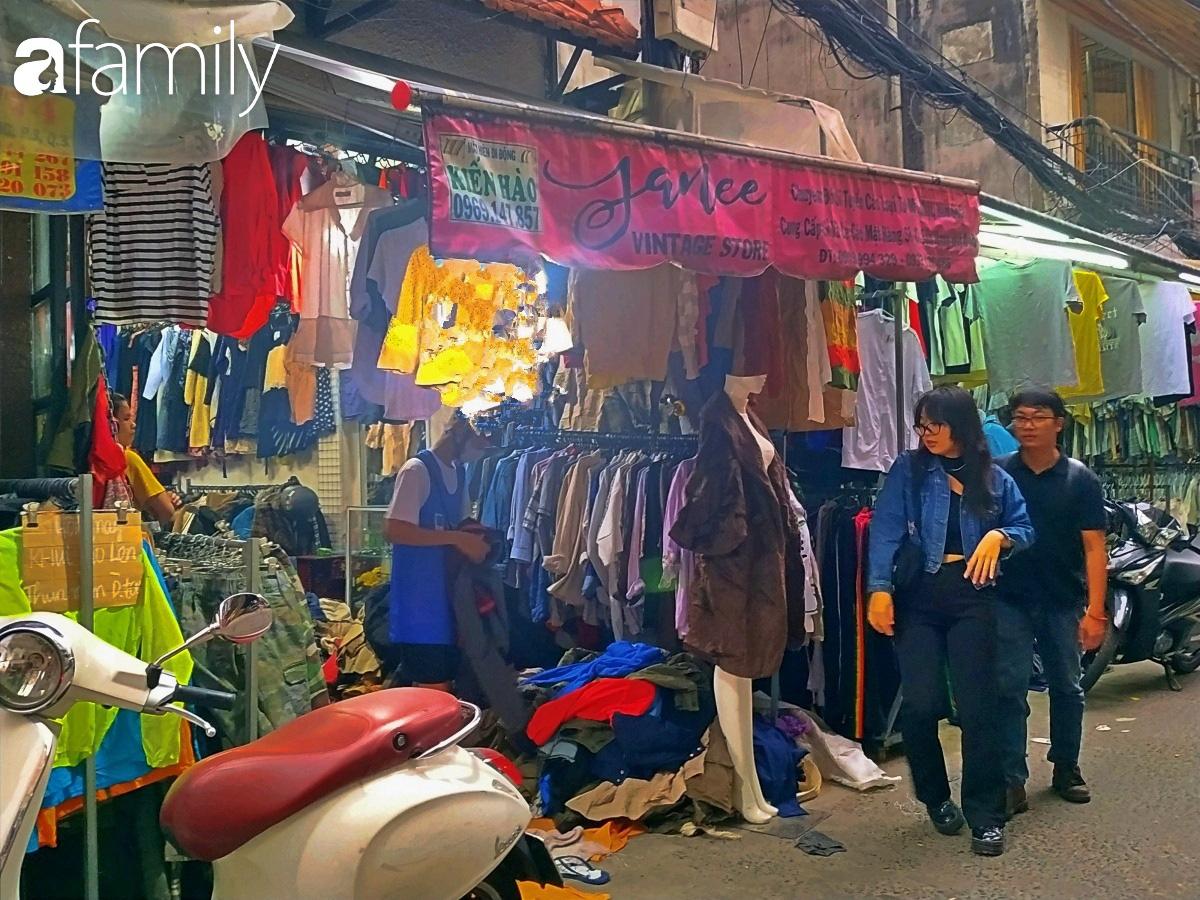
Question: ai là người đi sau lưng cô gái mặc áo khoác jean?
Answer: người đàn ông mặc áo đen và quần jean xanh